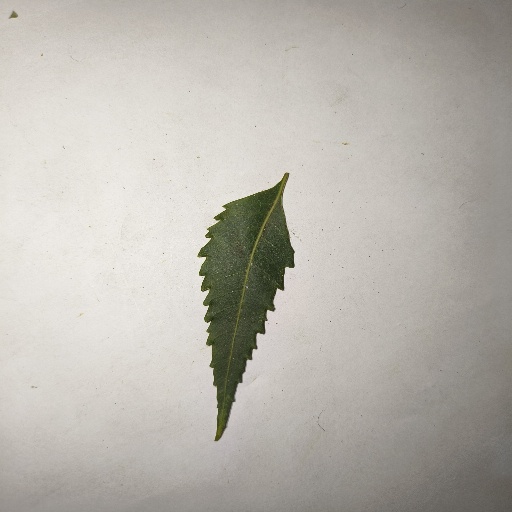
Species: Neem
Leaf condition: Healthy Leaf